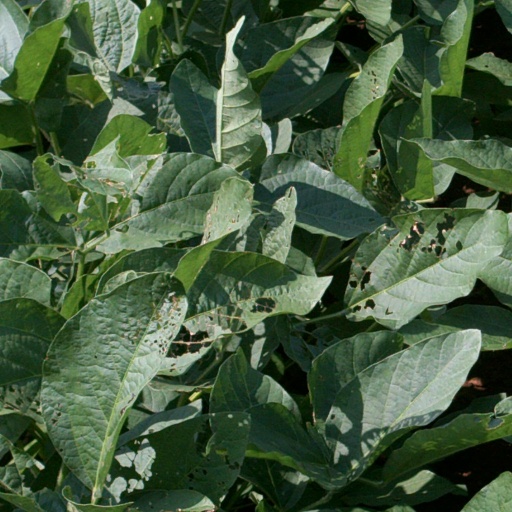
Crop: soybean